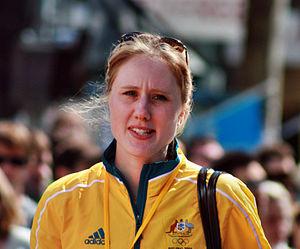
Amber Parkinson, née le 3 octobre 1976 à Melbourne, est une escrimeuse Australienne, pratiquant l'épée.